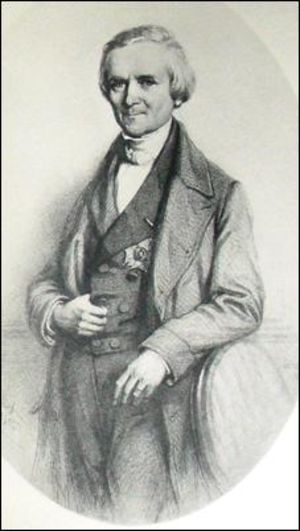
Mathieu Leclercq, ministre de la Justice belge
Mathieu Leclercq, né à Herve le 17 janvier 1796 et mort à Saint-Josse-ten-Noode le 15 mars 1889 est un juriste et un ancien ministre belge.
La Cour de cassation est la juridiction la plus élevée de l'ordre judiciaire belge. Elle veille à la bonne application de la loi par les cours et tribunaux.